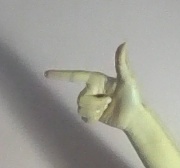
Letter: yaa